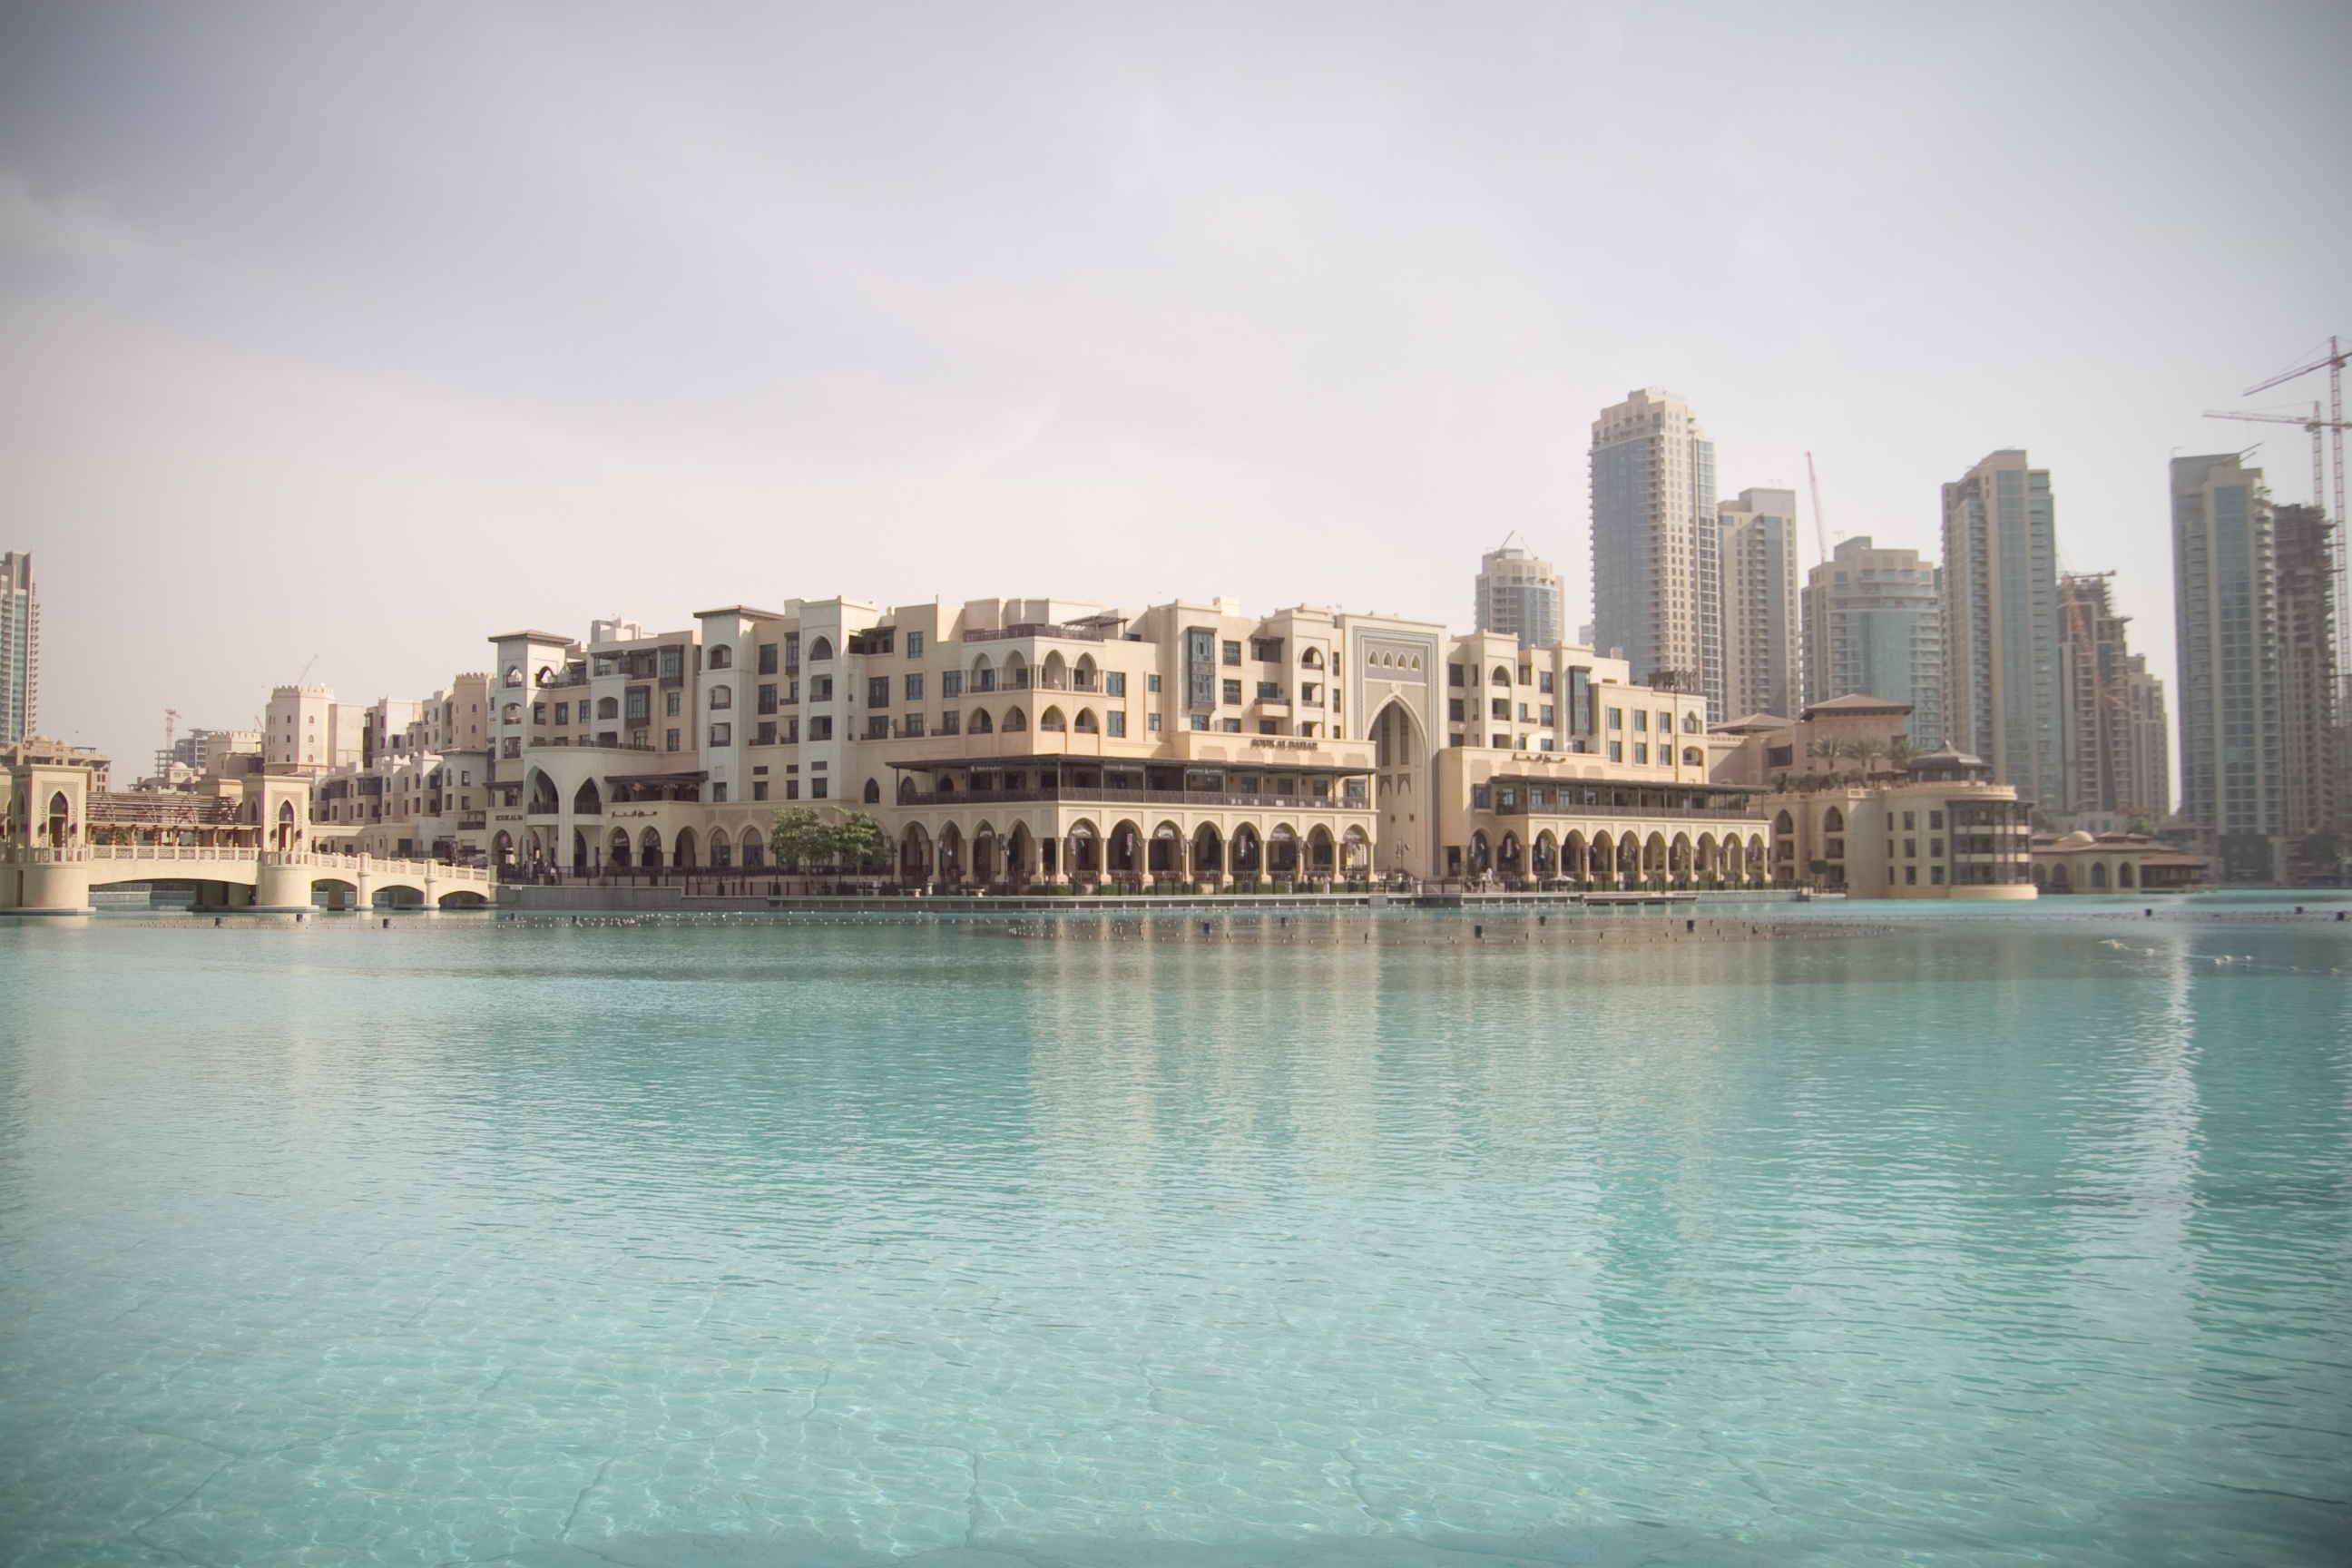
sea, water, horizon, dock, skyline, city, skyscraper, cityscape, reflection, vehicle, bay, landmark, marina, human settlement